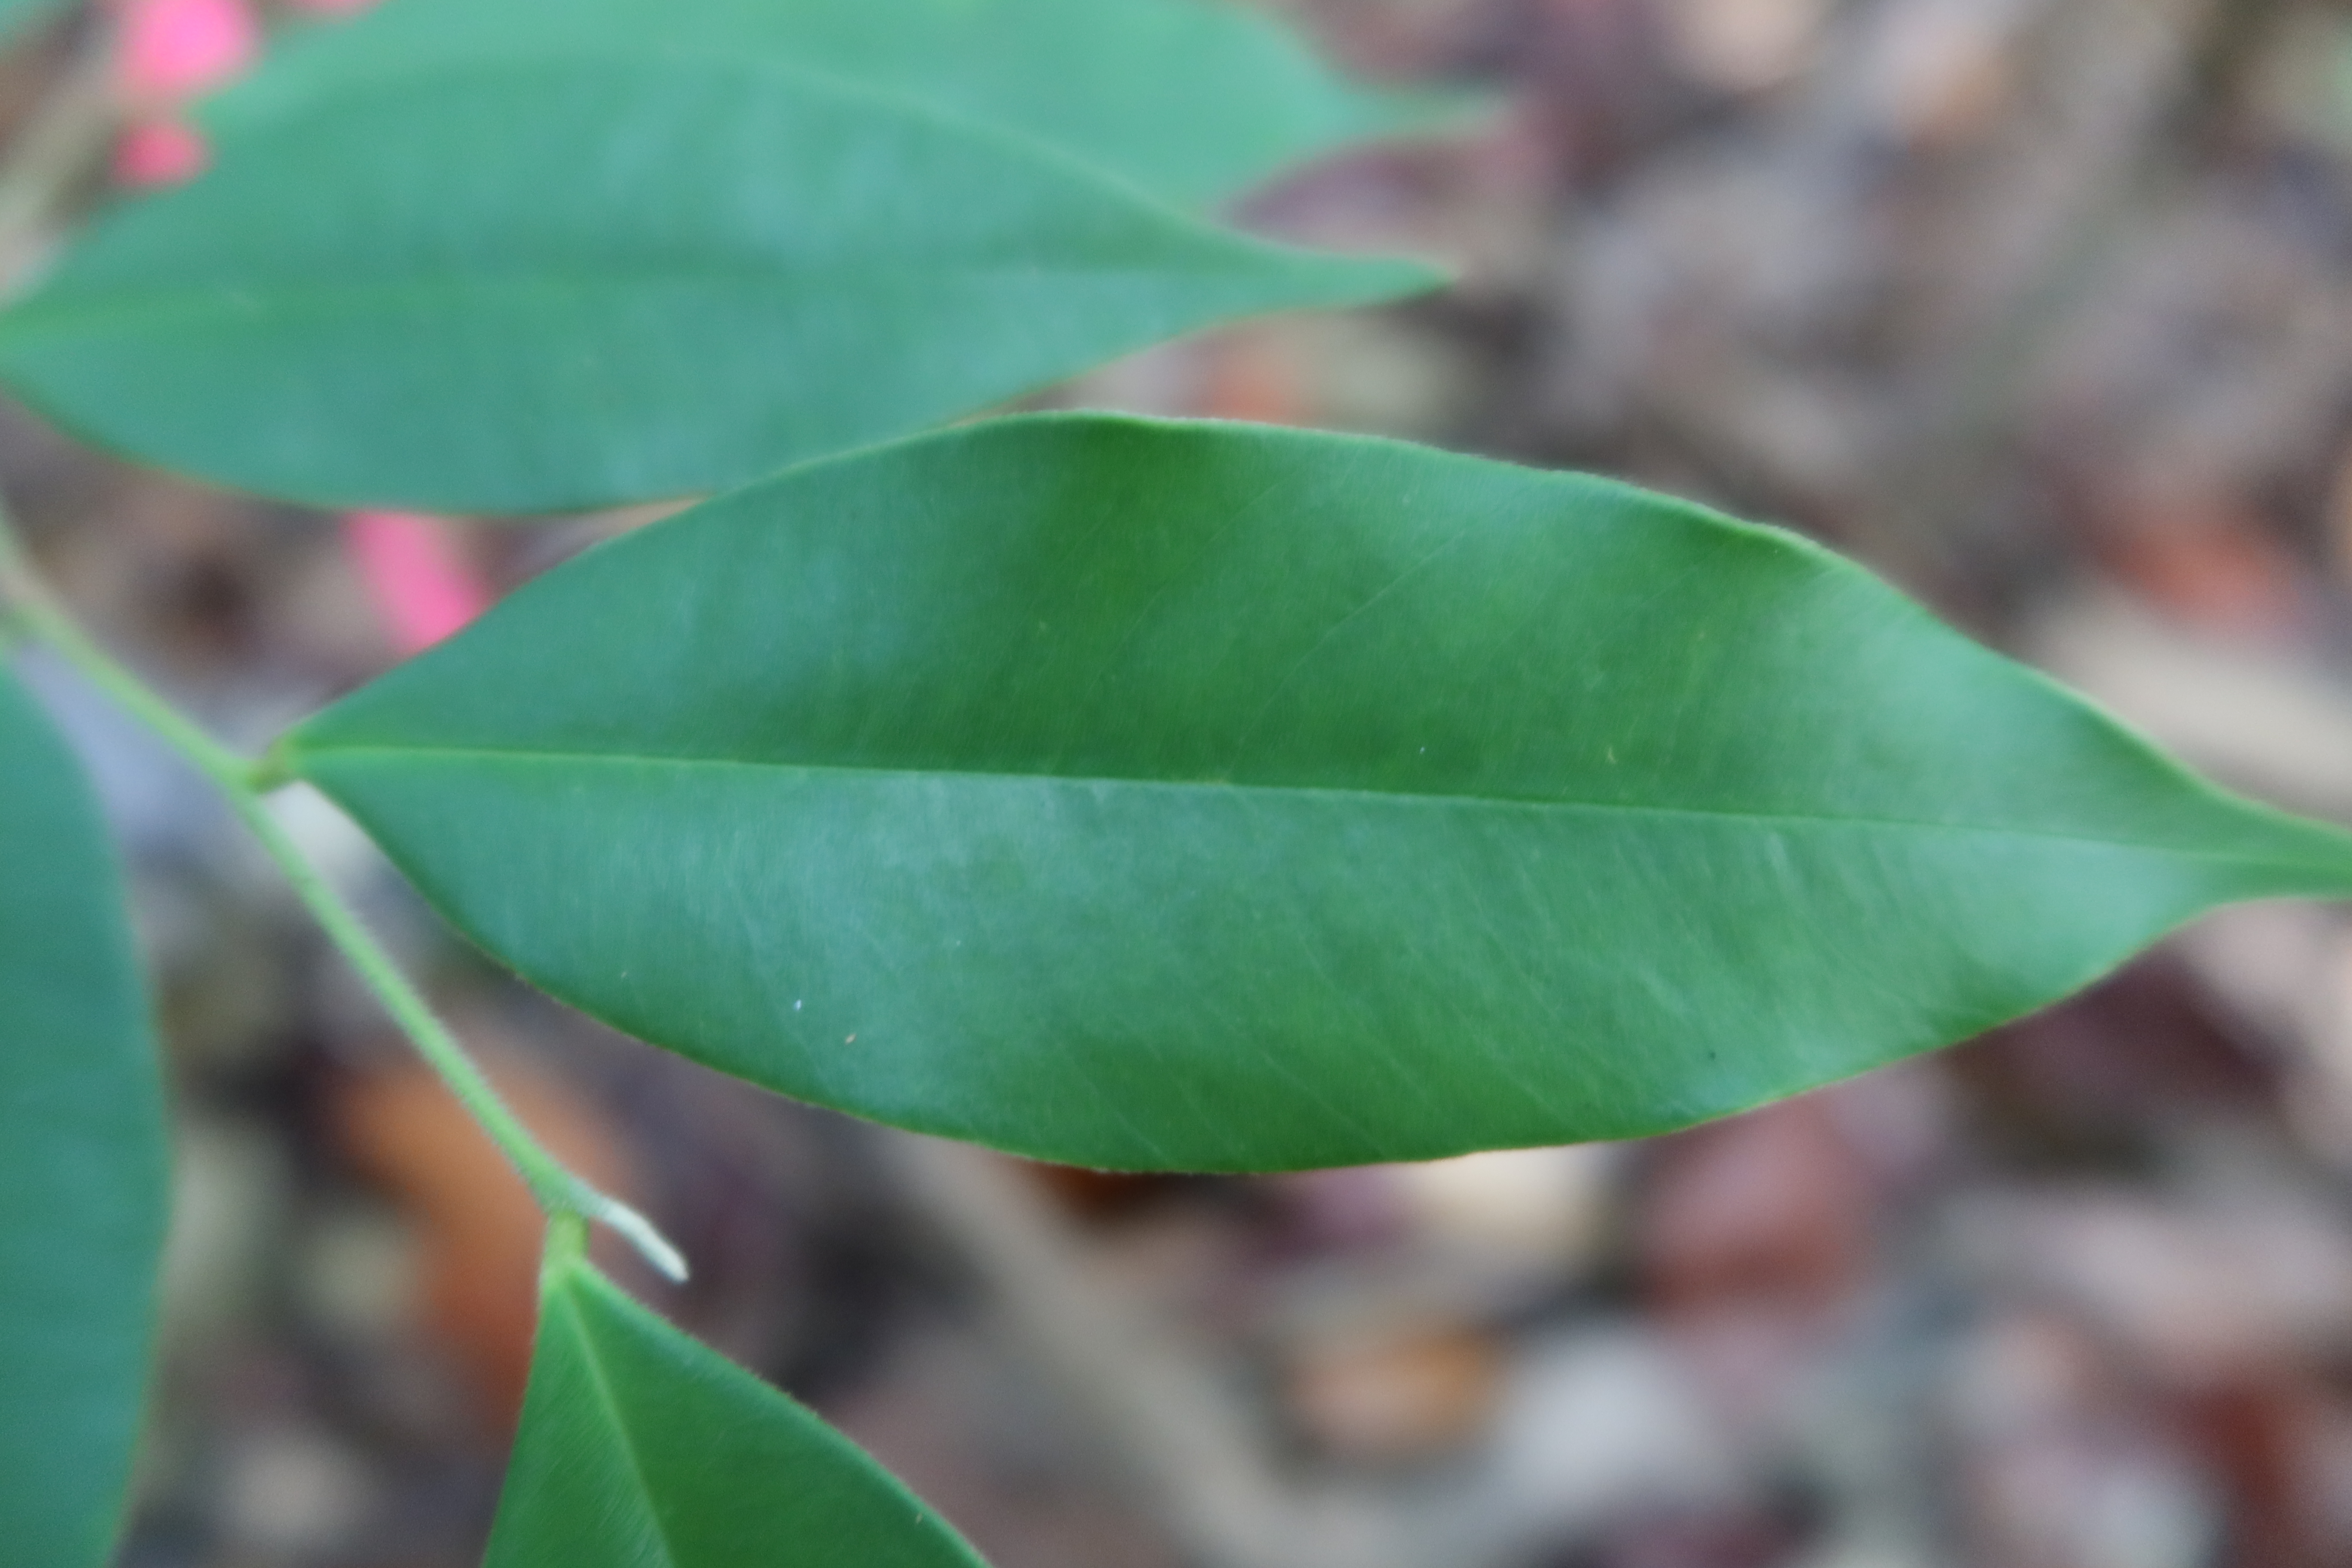
Label: Healthy